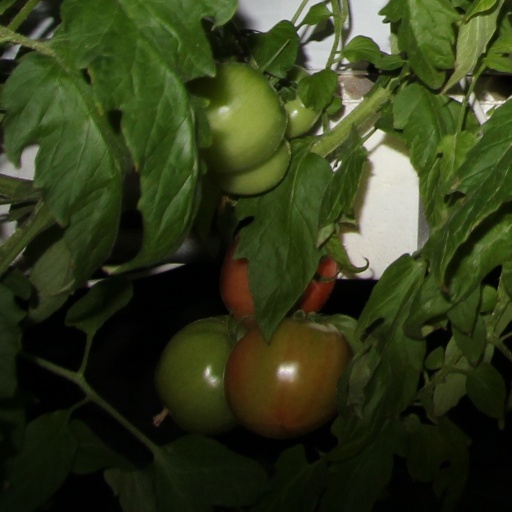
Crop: tomato